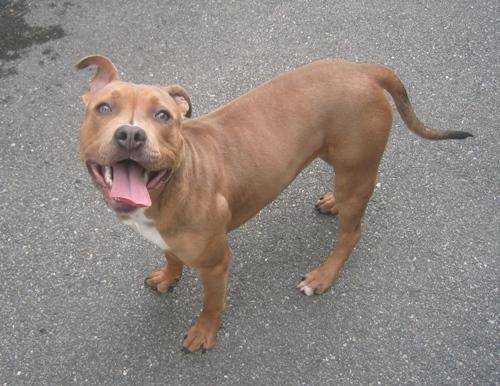
Label: dog